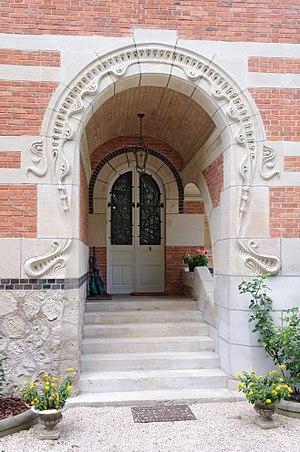
Villa Berthe, également appelée La Hublotière, située au Vésinet (Yvelines, France), œuvre de l'architecte Hector Guimard. Porche à voûte cintrée et porte d'entrée, façade latérale droite.
La villa Berthe, située au Vésinet, 72 route de Montesson, dans le département des Yvelines, est une œuvre d'Hector Guimard et fait partie des premières réalisations architecturales Art nouveau en France. Elle est également appelée La Hublotière, du fait de la présence d’ouvertures rondes en forme de hublots au niveau du soubassement des façades latérales.
Hector Guimard est un architecte français et le représentant majeur de l'Art nouveau, en France.